Carrier Strike Group Seven 2007–09 operations

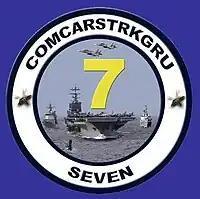
Carrier Strike Group Seven crest

Carrier Strike Group Seven 2007–09 operations included two deployments to the U.S. Fifth Fleet, and its embarked Carrier Air Wing Fourteen flew 2750 air sorties in support of ground forces in Iraq and Afghanistan while CARSTRKGRU-7 surface warships supported theater security and maritime interdiction operation within that fleet's area of responsibility. CARSTRKGRU-7 also made a Western Pacific surge deployment in place of Carrier Strike Group Five.